August 2027 lunar eclipse

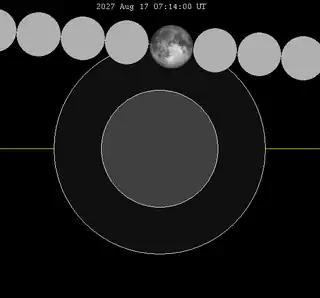
The Moon's hourly motion shown right to left

A penumbral lunar eclipse will occur at the Moon’s ascending node of orbit on Tuesday, August 17, 2027, with an umbral magnitude of −0.5234. A lunar eclipse occurs when the Moon moves into the Earth's shadow, causing the Moon to be darkened. A penumbral lunar eclipse occurs when part or all of the Moon's near side passes into the Earth's penumbra. Unlike a solar eclipse, which can only be viewed from a relatively small area of the world, a lunar eclipse may be viewed from anywhere on the night side of Earth. Occurring about 1.9 days after apogee (on August 15, 2027, at 10:20 UTC), the Moon's apparent diameter will be smaller.